Beylik of Tunis

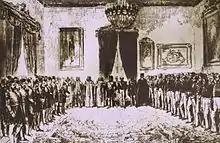
Ceremony of declaration of the Pact in 1857.

The Fundamental Pact of 1857 is a declaration of the rights of Tunisians and inhabitants in Tunisia promulgated by Muhammad II on 10 September 1857, as part of the reforms of the Kingdom of Tunis.